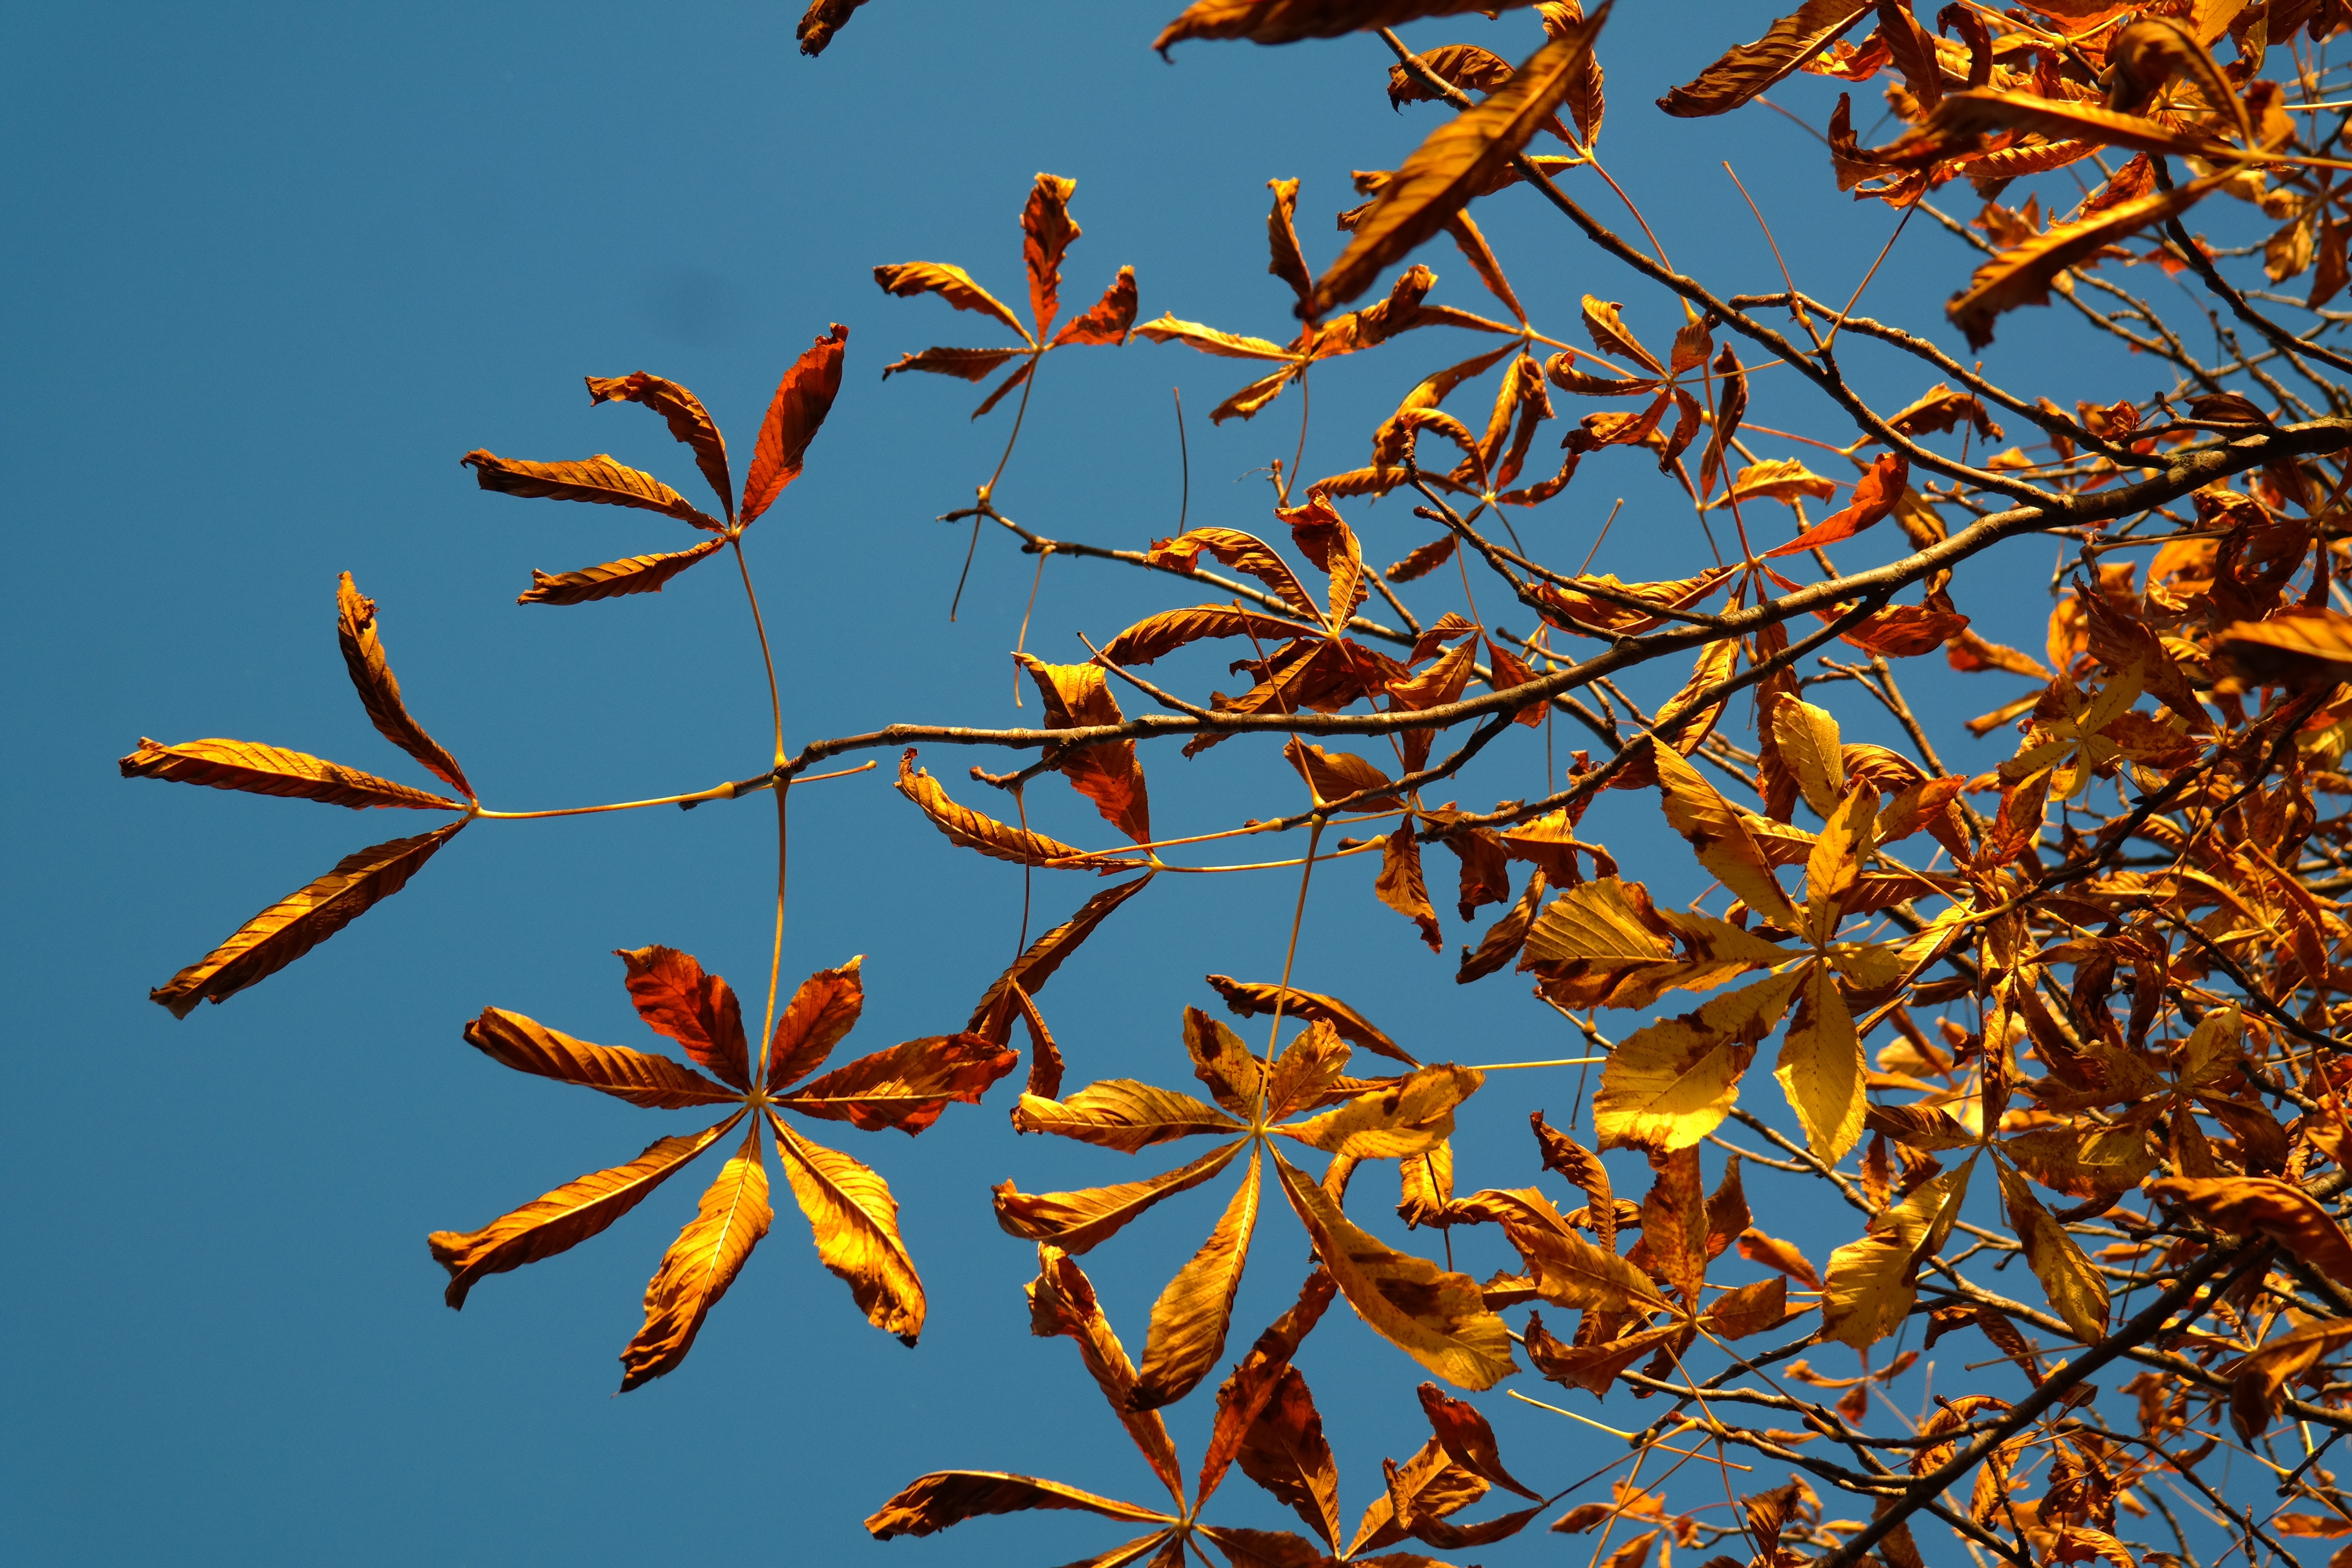
tree, nature, branch, light, plant, sky, sunshine, sun, sunlight, leaf, flower, golden, autumn, botany, blue, colorful, flora, season, twig, illuminated, gold, beautiful, fall color, fall foliage, fall leaves, autumn colours, aesculus, chestnut, back light, chestnut tree, autumn day, buckeye, ordinary rosskastanie, common rosskastanie, white rosskastanie, aesculus hippocastanum, plant stem, woody plant, type of horse chestnut